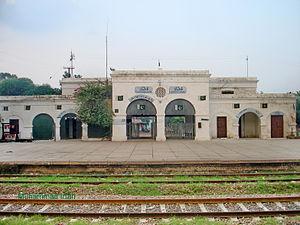
Le district de Shekhupura ou Sheikhupura est une subdivision administrative de la province du Pendjab au Pakistan. Le district a été créé en 1922 et est constitué autour de sa capitale Shekhupura, elle-même distante de près de quarante kilomètres de Lahore, la deuxième ville du pays.
Farooqabad ou anciennement Chuharkana est une ville pakistanaise, située dans le district de Shekhupura, dans le nord de la province du Pendjab.
Les villes du Pakistan regroupent au total environ 76 millions d'habitants en 2017, soit 36 % de la population de ce pays d'Asie du Sud selon le Bureau pakistanais des statistiques. Dix d'entre elles dépassent le million d'habitants, et la plus grande, Karachi, est l'une des plus grandes mégapoles du monde, avec près de quinze millions d'habitants. En dehors de celle-ci, la majorité des grandes villes se situent dans le nord de la province du Pendjab, partie la plus urbanisée du pays.